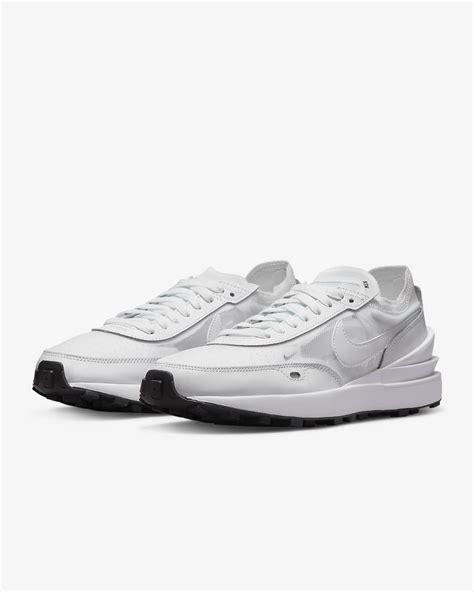
Brand: Nike
Model: Waffle One